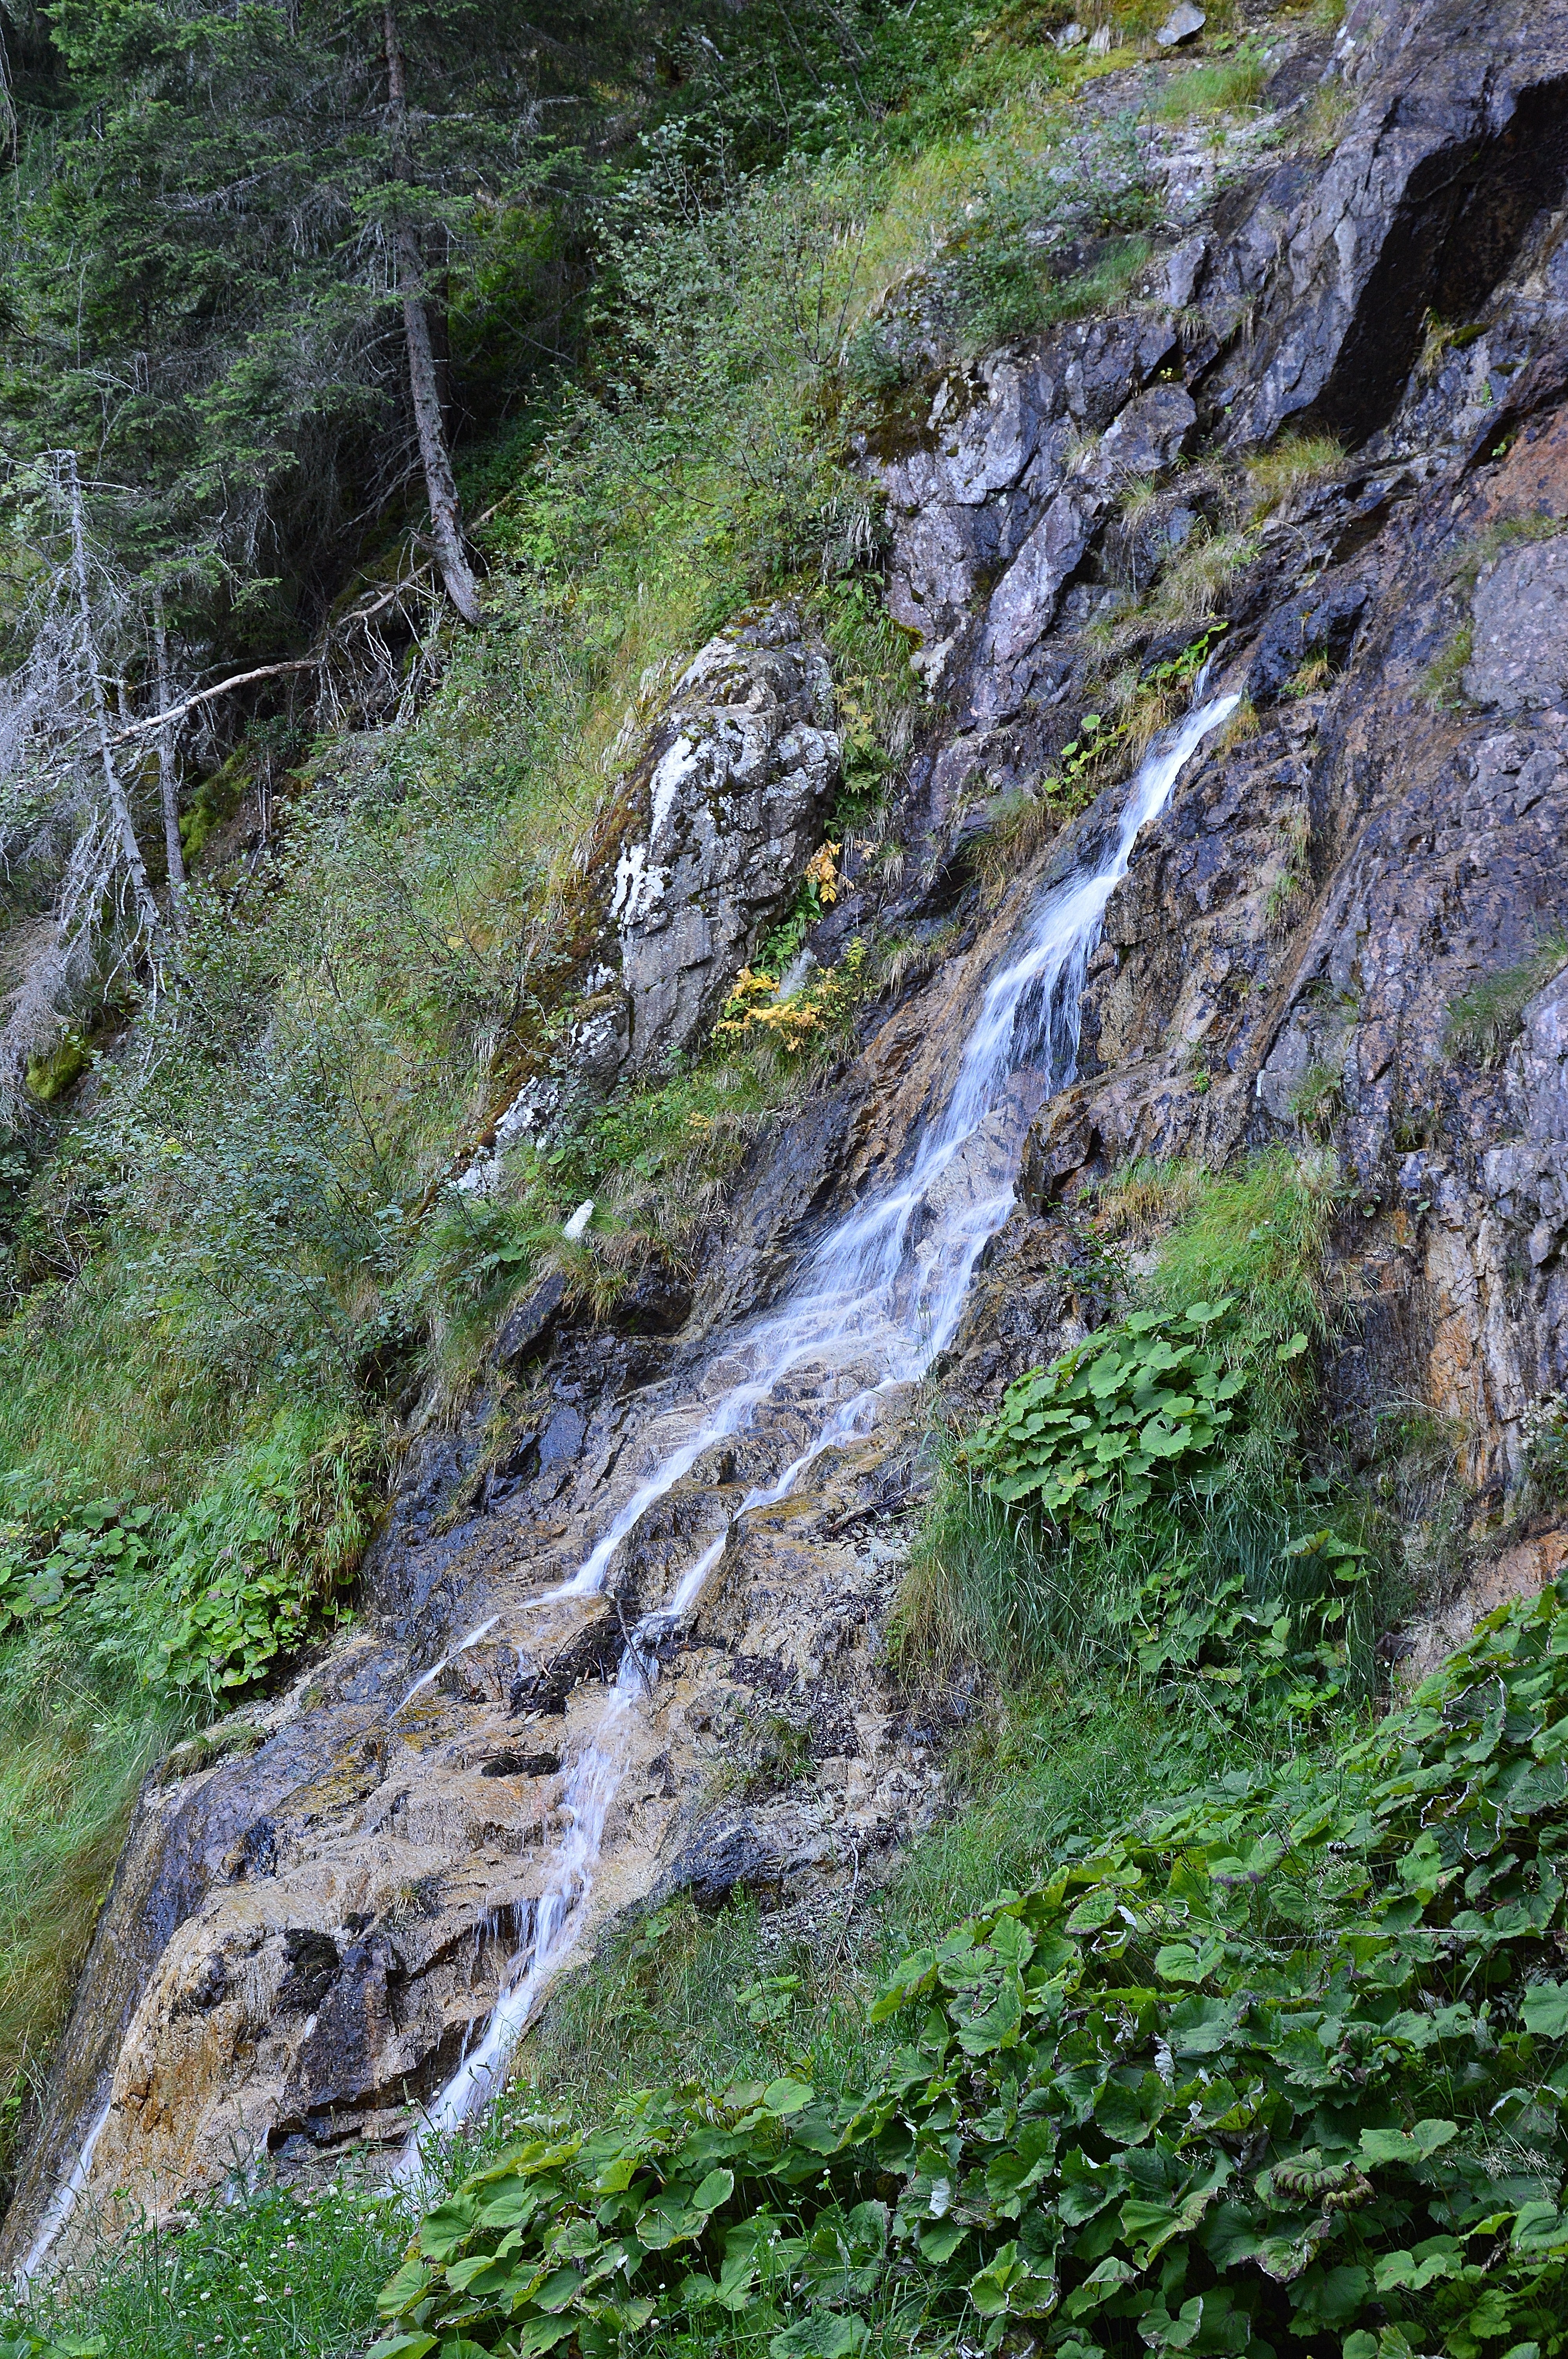
water, rock, waterfall, walking, mountain, trail, adventure, valley, mountain range, formation, cliff, stream, terrain, ridge, austria, geology, outcrop, mountains, ravine, water feature, bedrock, tyrol, mountain pass, geological phenomenon